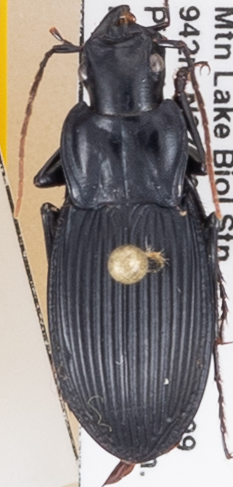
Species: Dicaelus teter
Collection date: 2019-05-21
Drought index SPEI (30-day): -0.62
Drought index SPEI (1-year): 2.09
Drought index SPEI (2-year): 2.09